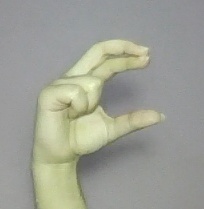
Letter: thal